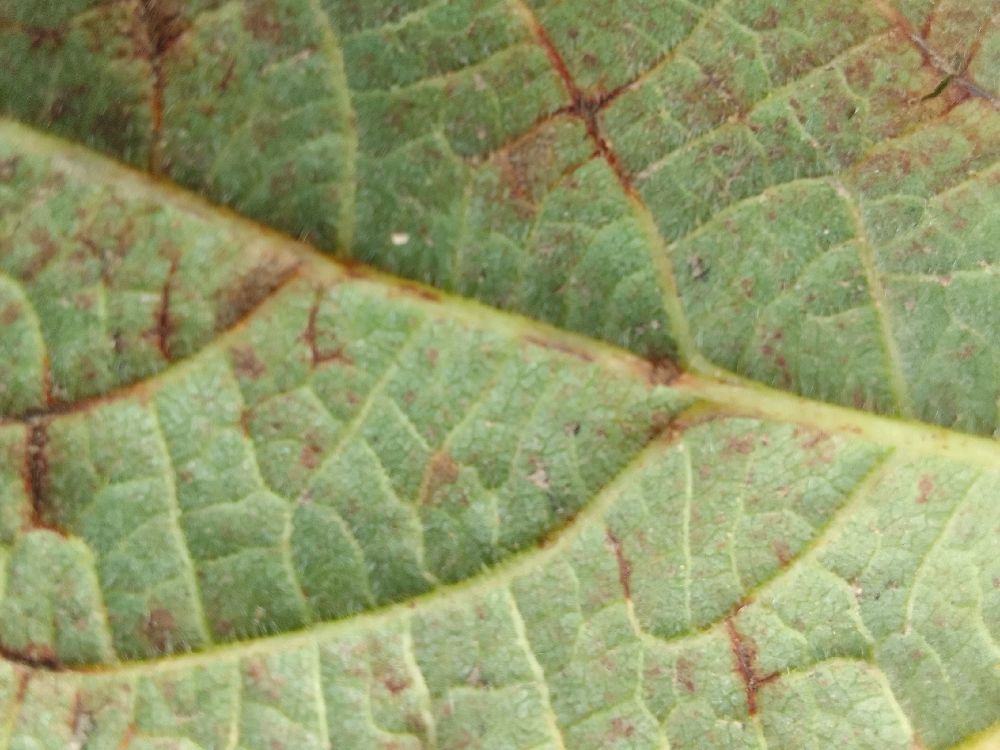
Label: anthracnose